Guro District, Seoul

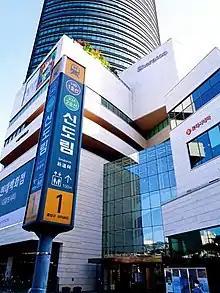
Sindorim Station

Guro District has a total of 83 education facilities: four universities, 11 high schools, 13 junior high schools, 23 elementary schools and 33 kindergartens. Furthermore, there are 33 public and private libraries with more than 420,000 books.